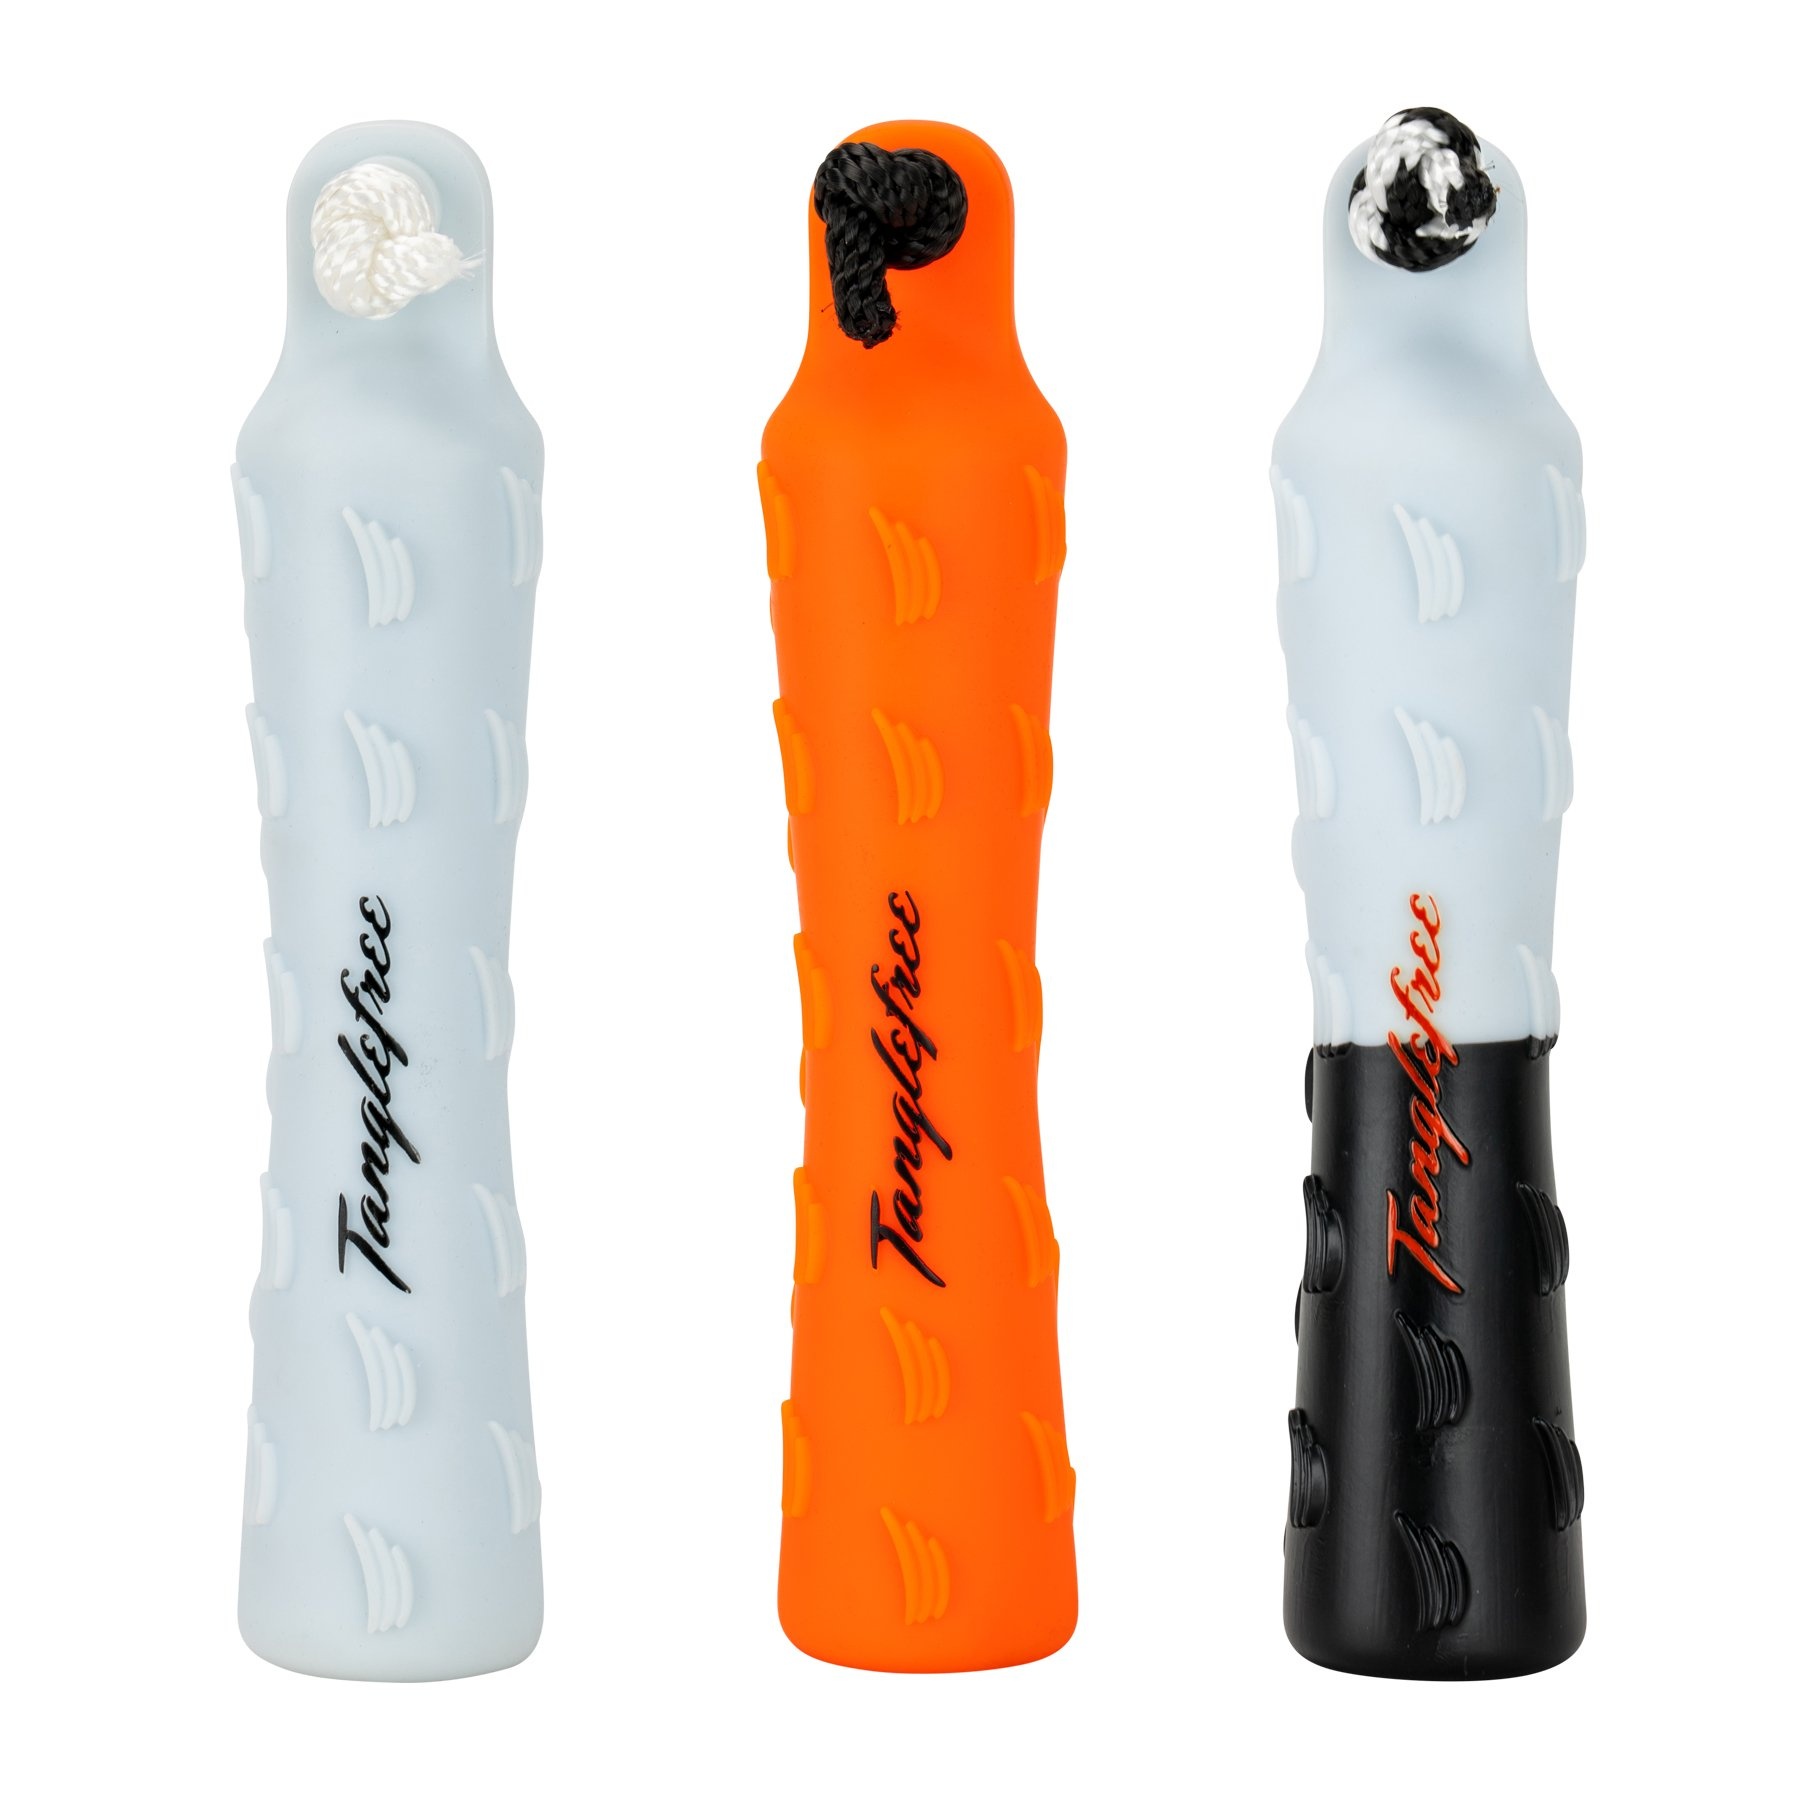
3″ Dead Bird Bumper
Description: Can you ever have too many dog bumpers? According to dog training professionals, and your four-legged buddy riding shotgun, the short answer is honestly “No”. Six different floating bumper options allow you to cover all training simulations and exercises needed to get your dog ready for the fall. The Three Feather Logo grips on the bumper help dogs maintain their soft bite. Tanglefree dog bumpers have the durability to provide you and your hunting partner with plenty of training activity in the off-season. Slightly tapered in the middle allowing your dog to breathe easier. Size: Bumper body is 11.75" long, rope is around 9" long
Brand: Tanglefree
Category: Sporting Goods > Outdoor Recreation > Hunting & Shooting > Hunting > Hunting Dog Equipment > Hunting Dog Training Dummies